Answer in natural language. How many Paintings are visible in the scene? Choose between the following options: 0, 4, 5, 2 or 3
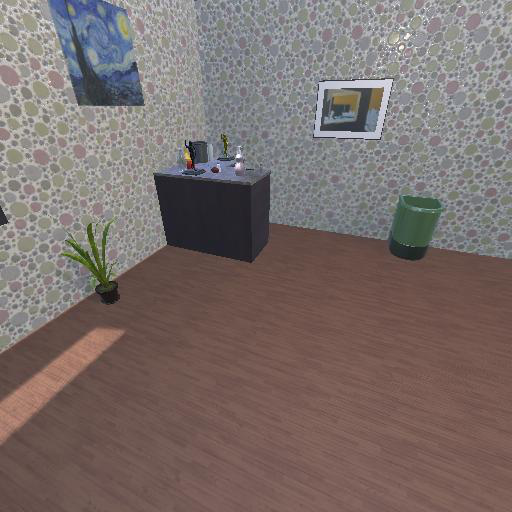
<answer>2</answer>